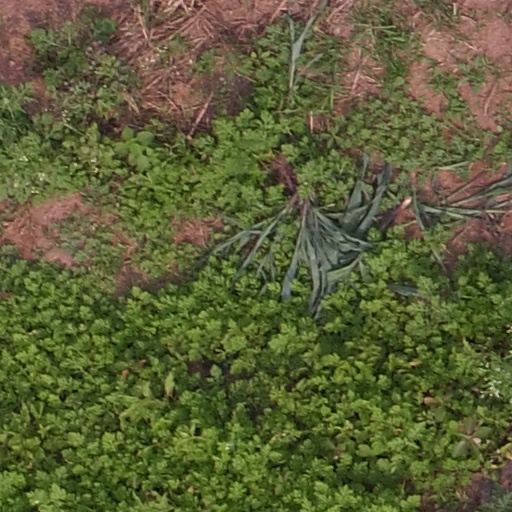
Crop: maize; corn